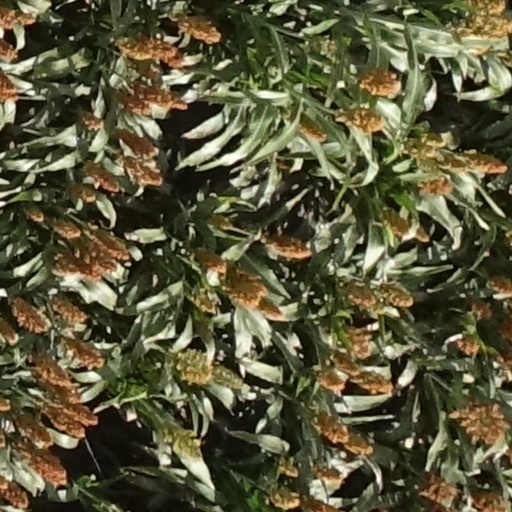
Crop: sorghum